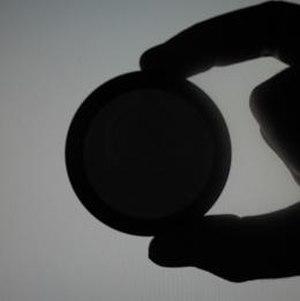
Un polariseur est un instrument d'optique qui sélectionne dans une onde lumineuse incidente une direction de polarisation préférentielle : la plupart des polariseurs permettent d'obtenir une lumière polarisée rectilignement dans une certaine direction. Dans ce cas, cette direction est appelée l'axe du polariseur. Mis en fin de système optique, le polariseur est appelé analyseur.